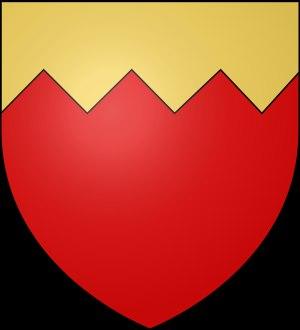
L'une des sept pairies du duché de Champagne, il en formait la limite nord-ouest. Le comte de Roucy portait aussi le titre de comte de Reims, et a un temps possédé le château de la Porte de Mars, le château épiscopal de Reims.
La famille de Beauvoir du Roure est une famille noble éteinte, possiblement issue de la famille de Beauvoir de Marc.